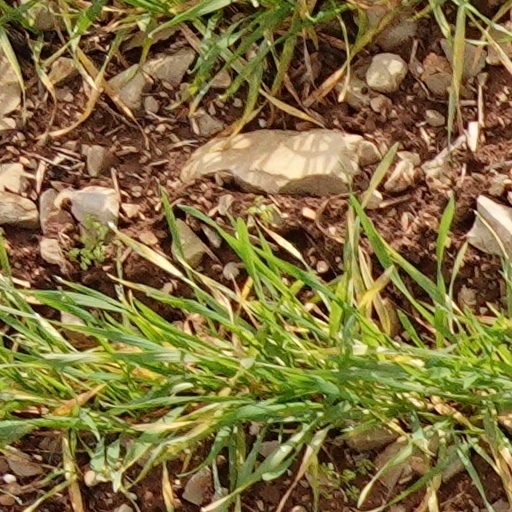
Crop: wheat